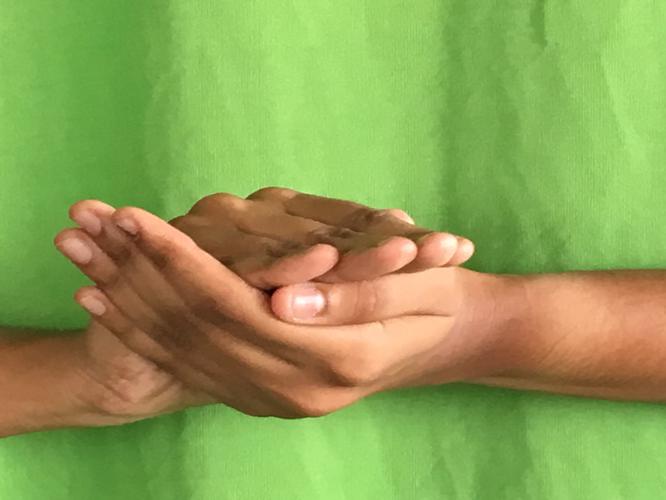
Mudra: Samputa
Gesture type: double_hand